Hispanics and Latinos in San Diego

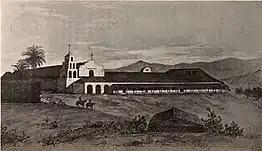
Mission San Diego de Alcala in 1848.

The Spanish established a presidio (fort) and Mission San Diego de Alcalá in 1769, marking the foundation of the city. Over the following decades, more missions were established throughout California, including the nearby Mission San Luis Rey de Francia. During the Spanish colonial period, which lasted until 1821, the region became an important location for trade and communication.